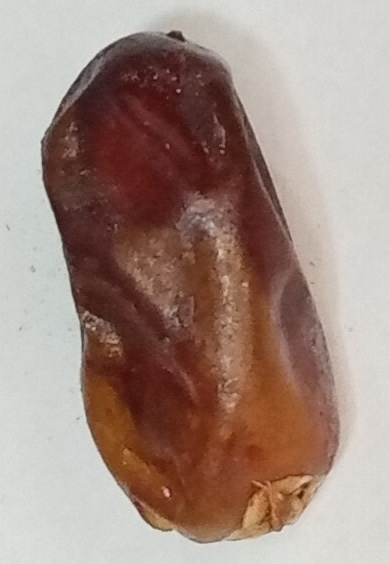
Variety: aseel
Size: medium
Grade: grade-1